Grass court

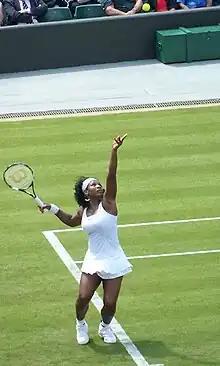
Serena Williams serving at the 2008 Wimbledon Championships.

The most successful singles players on grass in the Open Era have been Martina Navratilova, Roger Federer, Margaret Court, Billie Jean King, Pete Sampras, Steffi Graf, Serena Williams, Novak Djokovic, Rod Laver, John Newcombe, Evonne Goolagong Cawley, Björn Borg, Chris Evert, and Venus Williams. All have won at least five major singles titles on grass: Navratilova won twelve, Federer and Court eight each, Djokovic, King, Sampras, Graf and Serena Williams seven each. Other players who have been relatively successful on grass during the Open Era are Arthur Ashe, Ken Rosewall, Boris Becker, John McEnroe, Stefan Edberg, Virginia Wade, Rafael Nadal, Petra Kvitová, Carlos Alcaraz and Andy Murray.